Accor

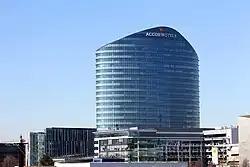
Tour Sequana, the headquarters of Accor in Issy-les-Moulineaux

In 1967, Paul Dubrule and Gérard Pélisson founded the hospitality group Société d'investissement et d'exploitation hôteliers (SIEH) and opened the first Novotel hotel outside Lille in northern France.